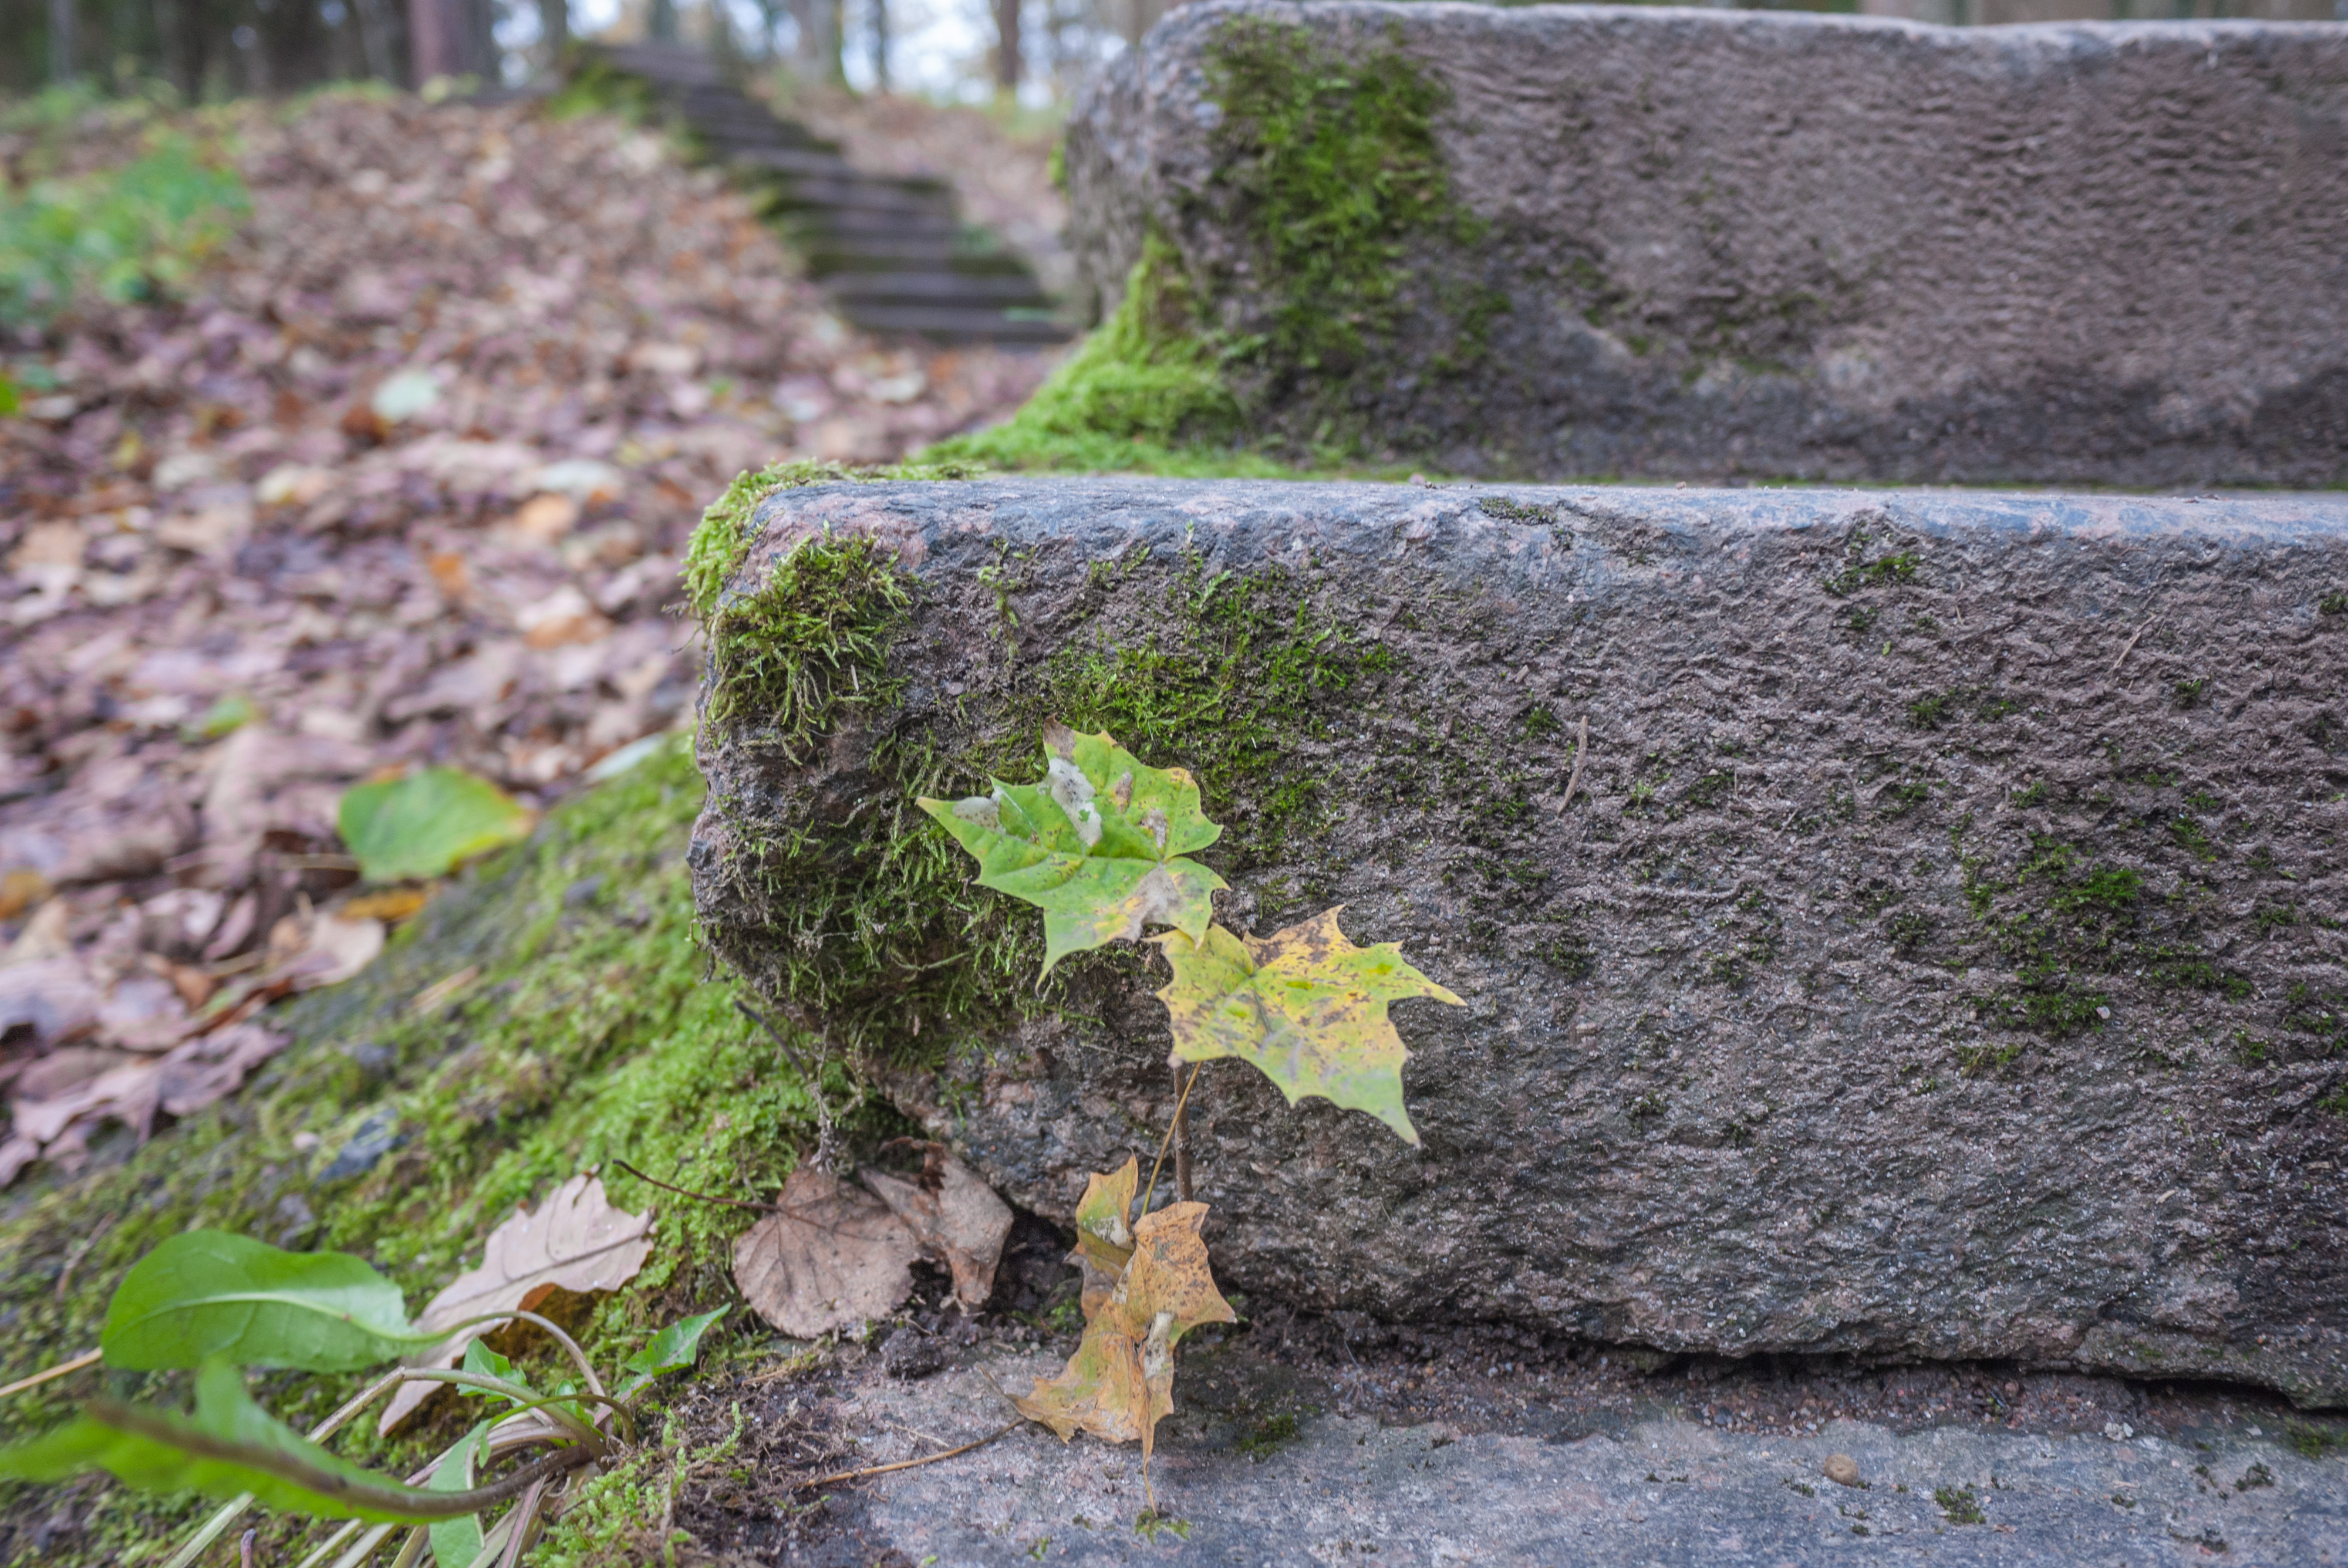
image, wall, non vascular land plant, leaf, moss, stone wall, plant, botany, groundcover, rock, grass, tree, shrub, landscape, soil, ivy, road, vascular plant, flower, concrete